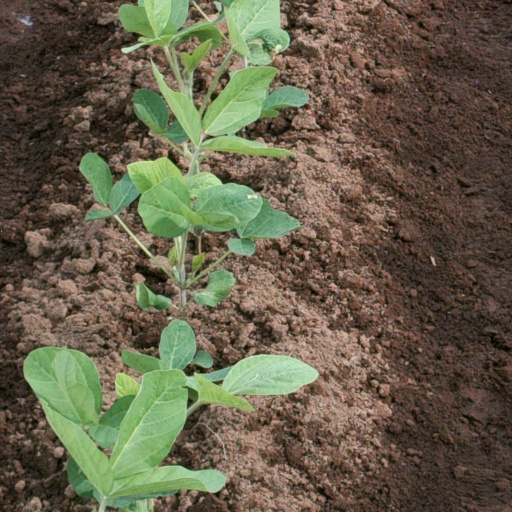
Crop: soybean